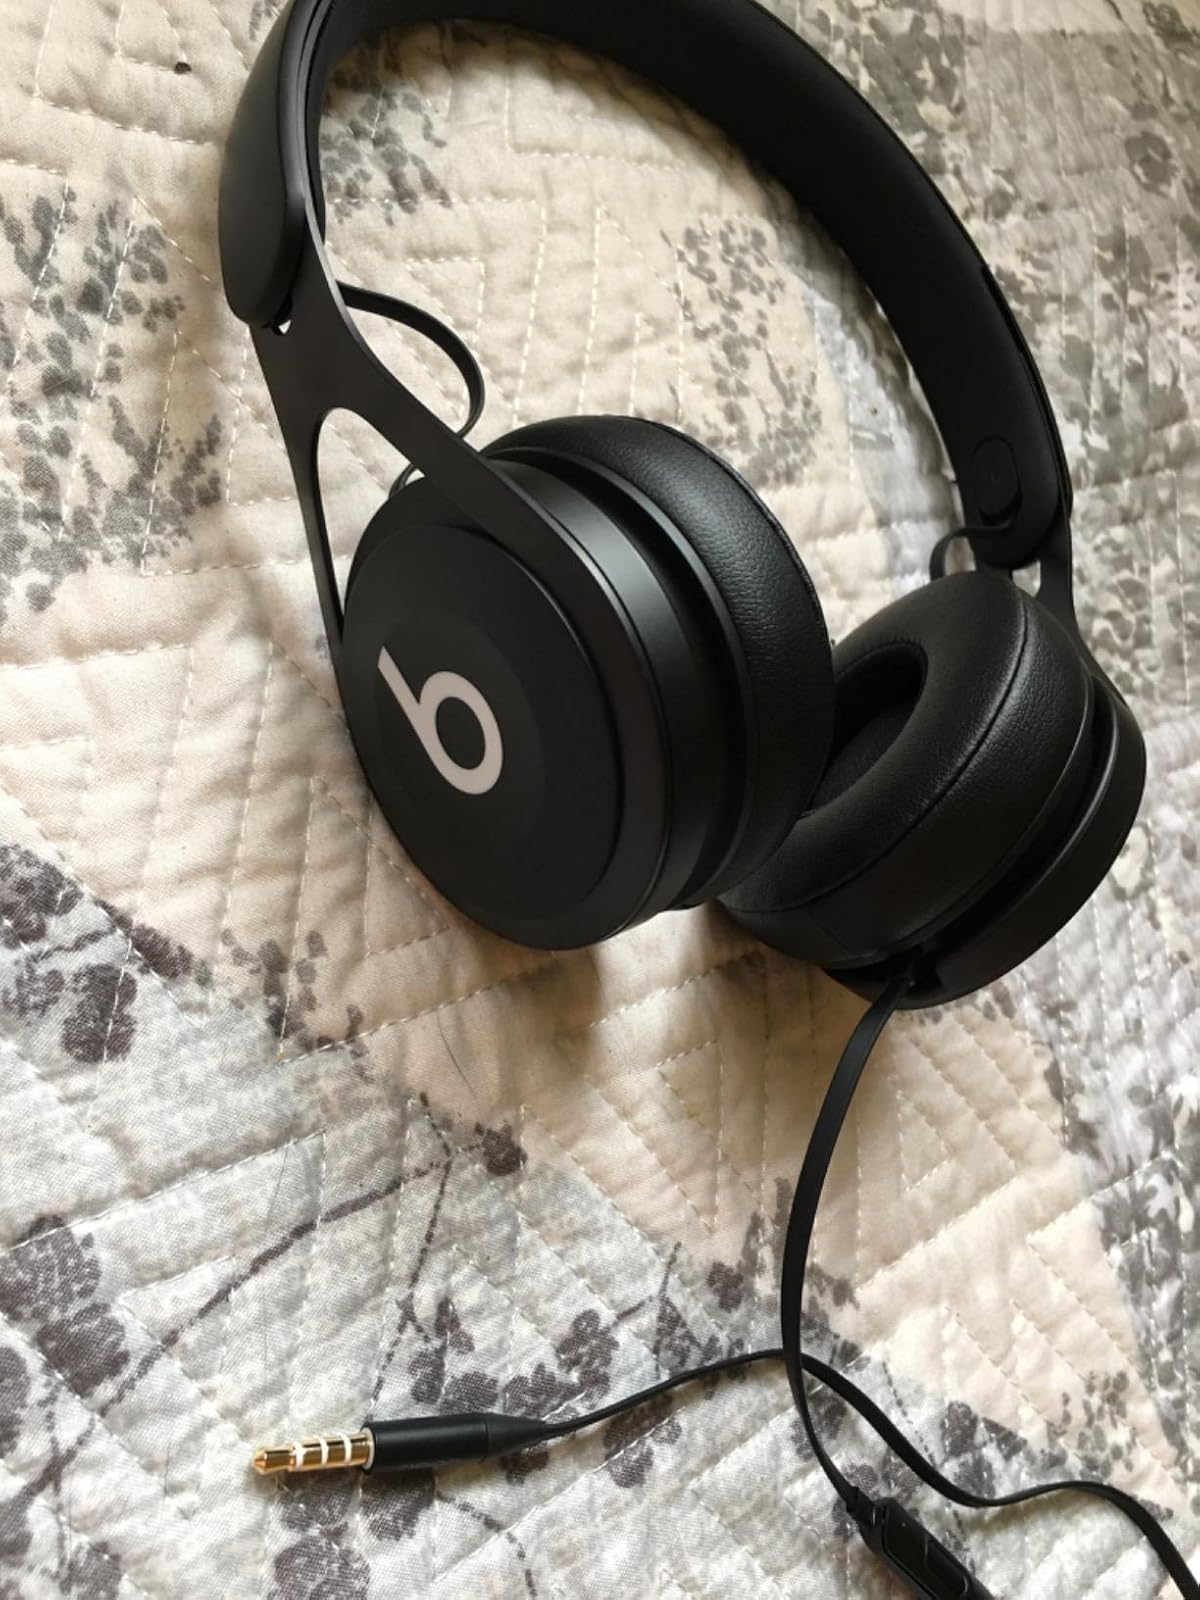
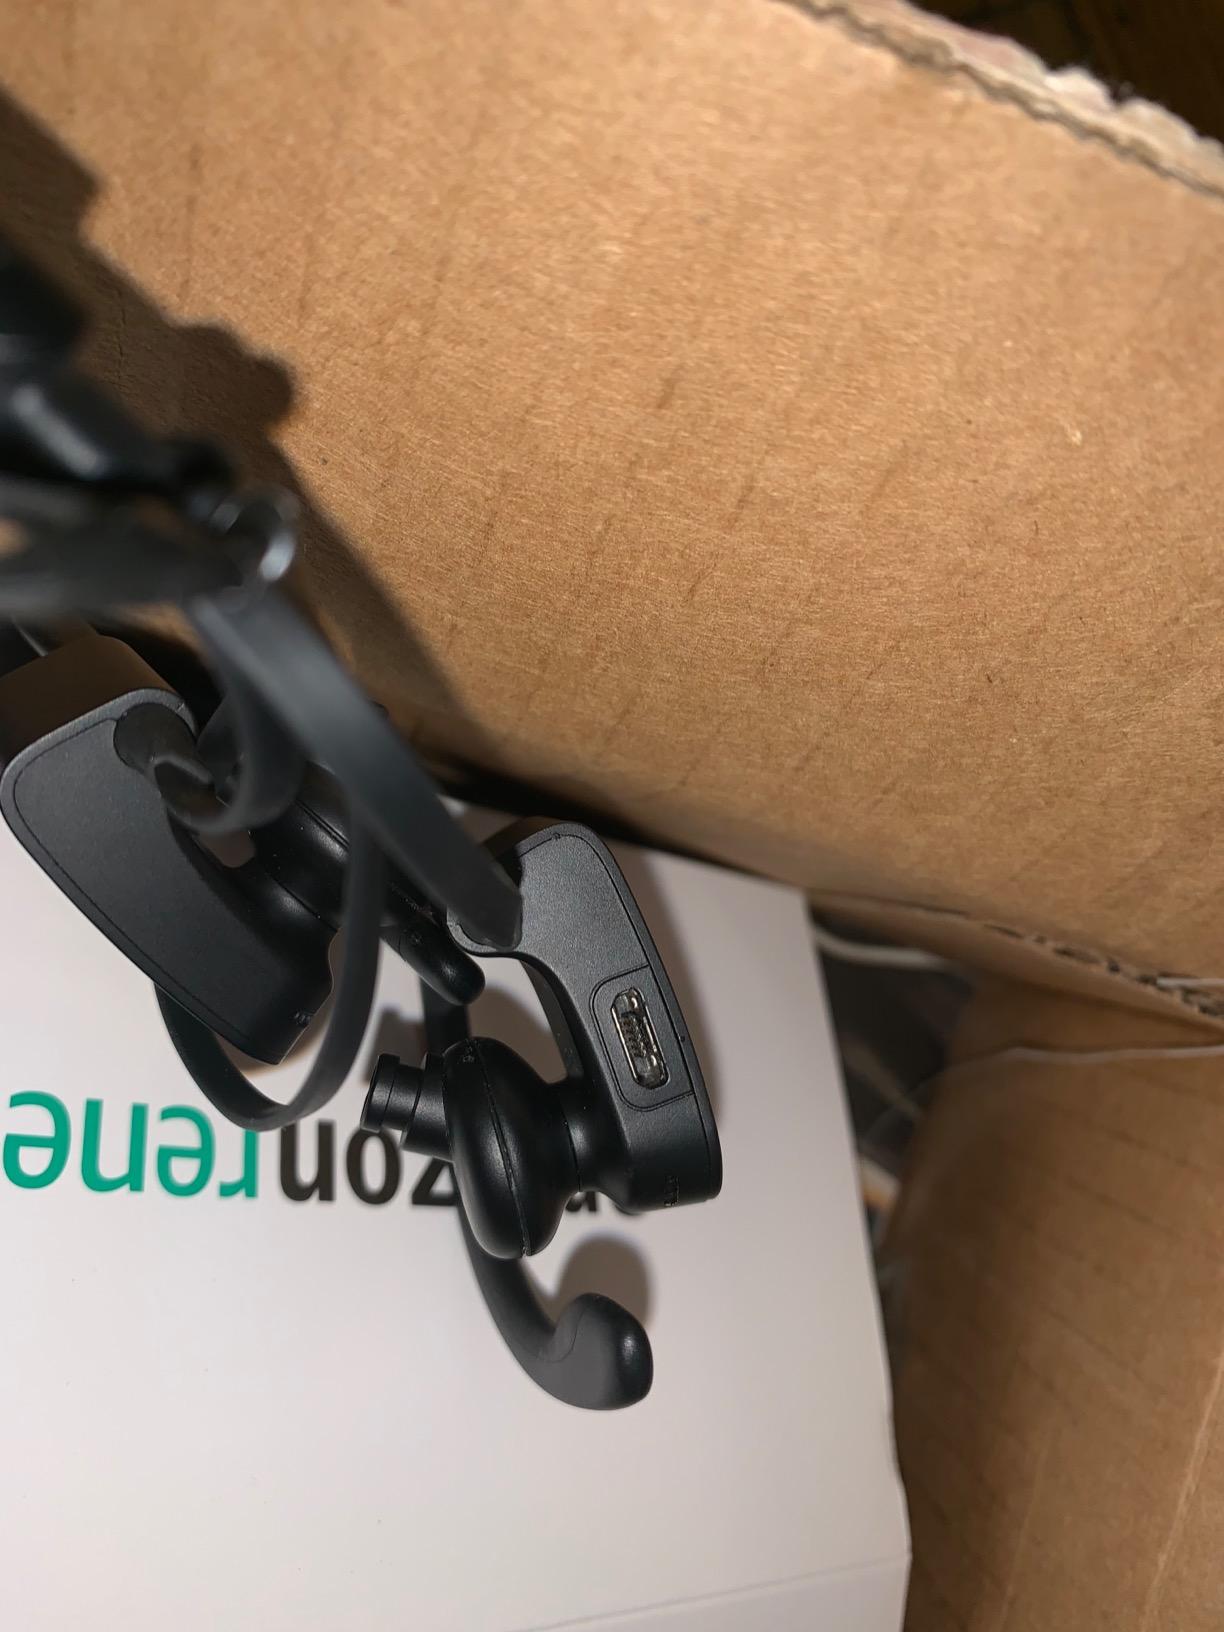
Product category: headphones
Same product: no